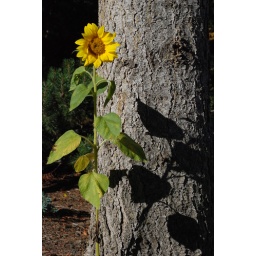
Lone sunflower by tree